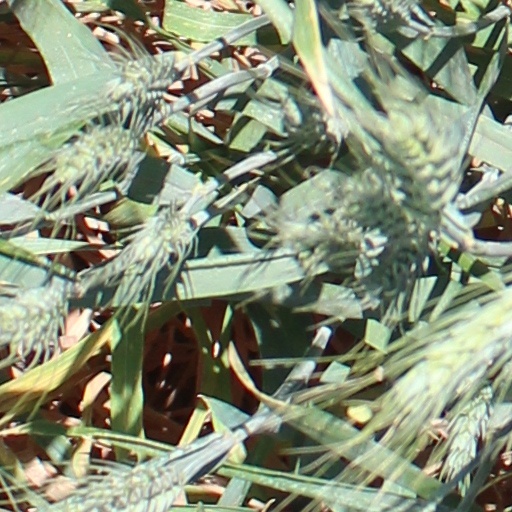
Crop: wheat